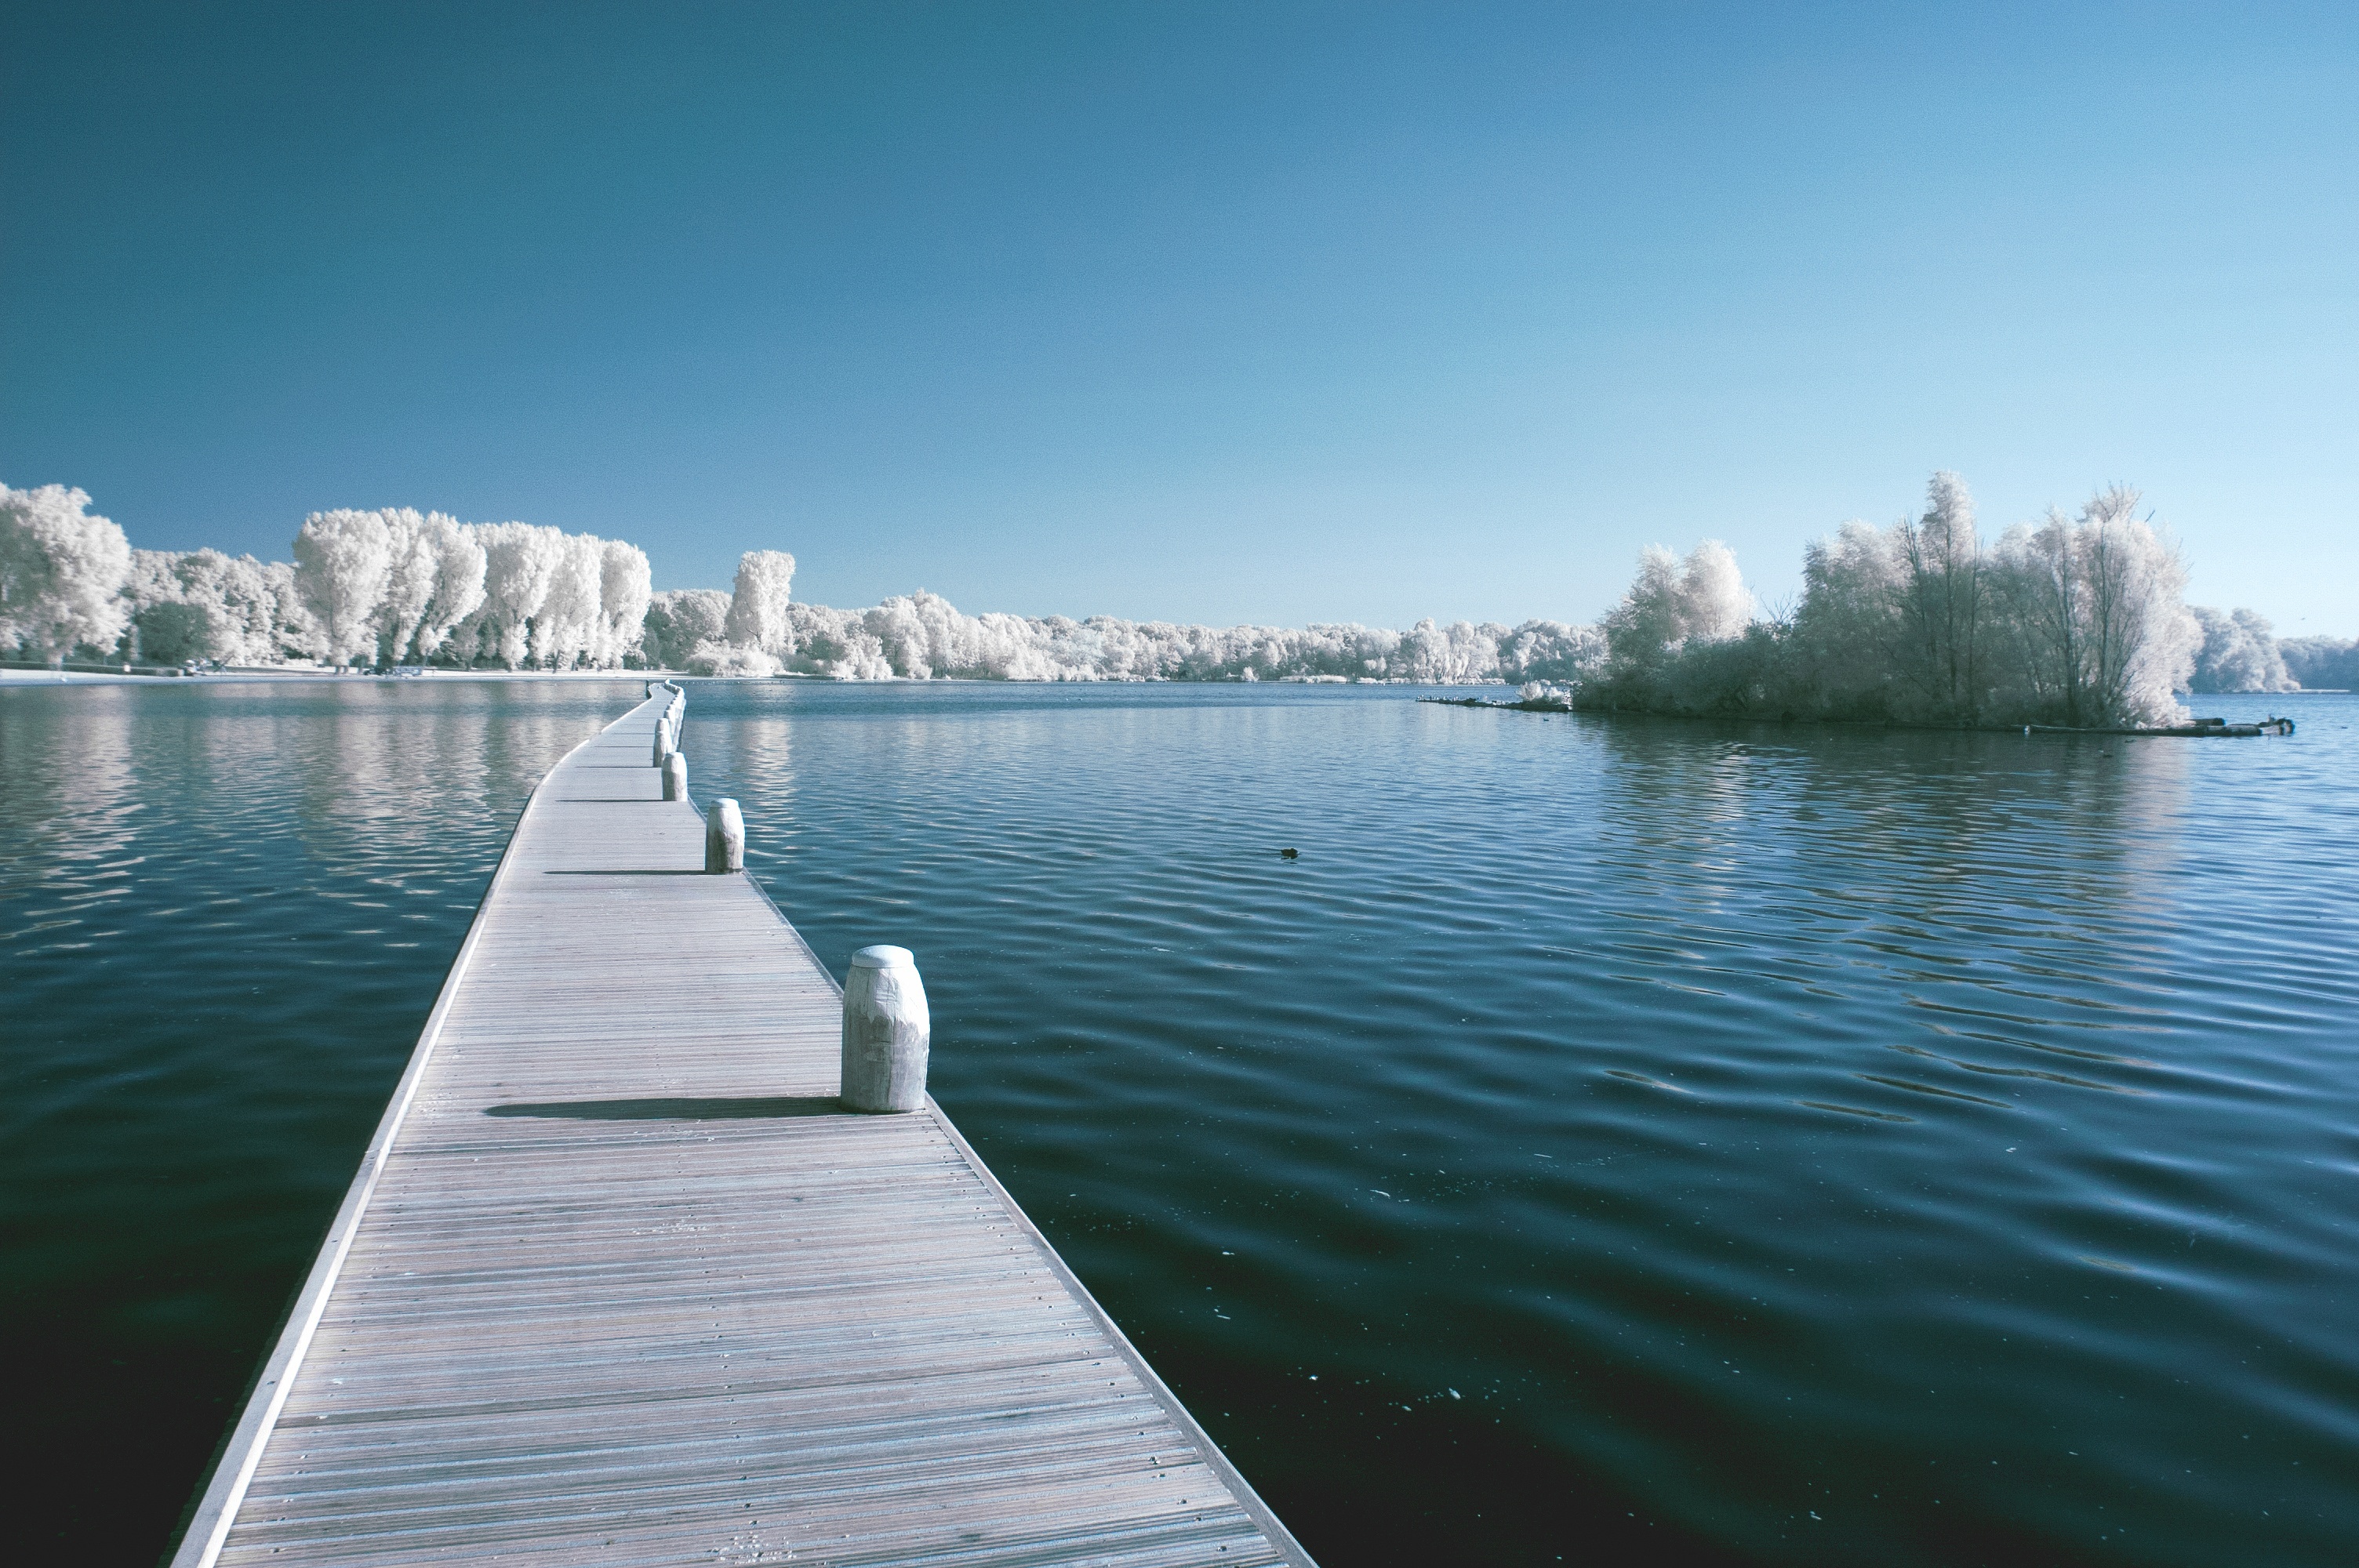
sea, water, horizon, dock, boat, lake, reflection, vehicle, bay, marina, reservoir, boating